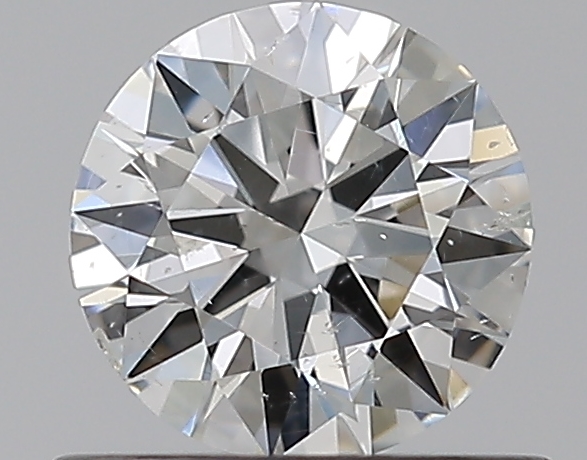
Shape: round
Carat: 0.5
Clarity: SI1
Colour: G
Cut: EX
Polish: VG
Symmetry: VG
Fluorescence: N
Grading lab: GIA
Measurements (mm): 5.15 x 5.18 x 3.09